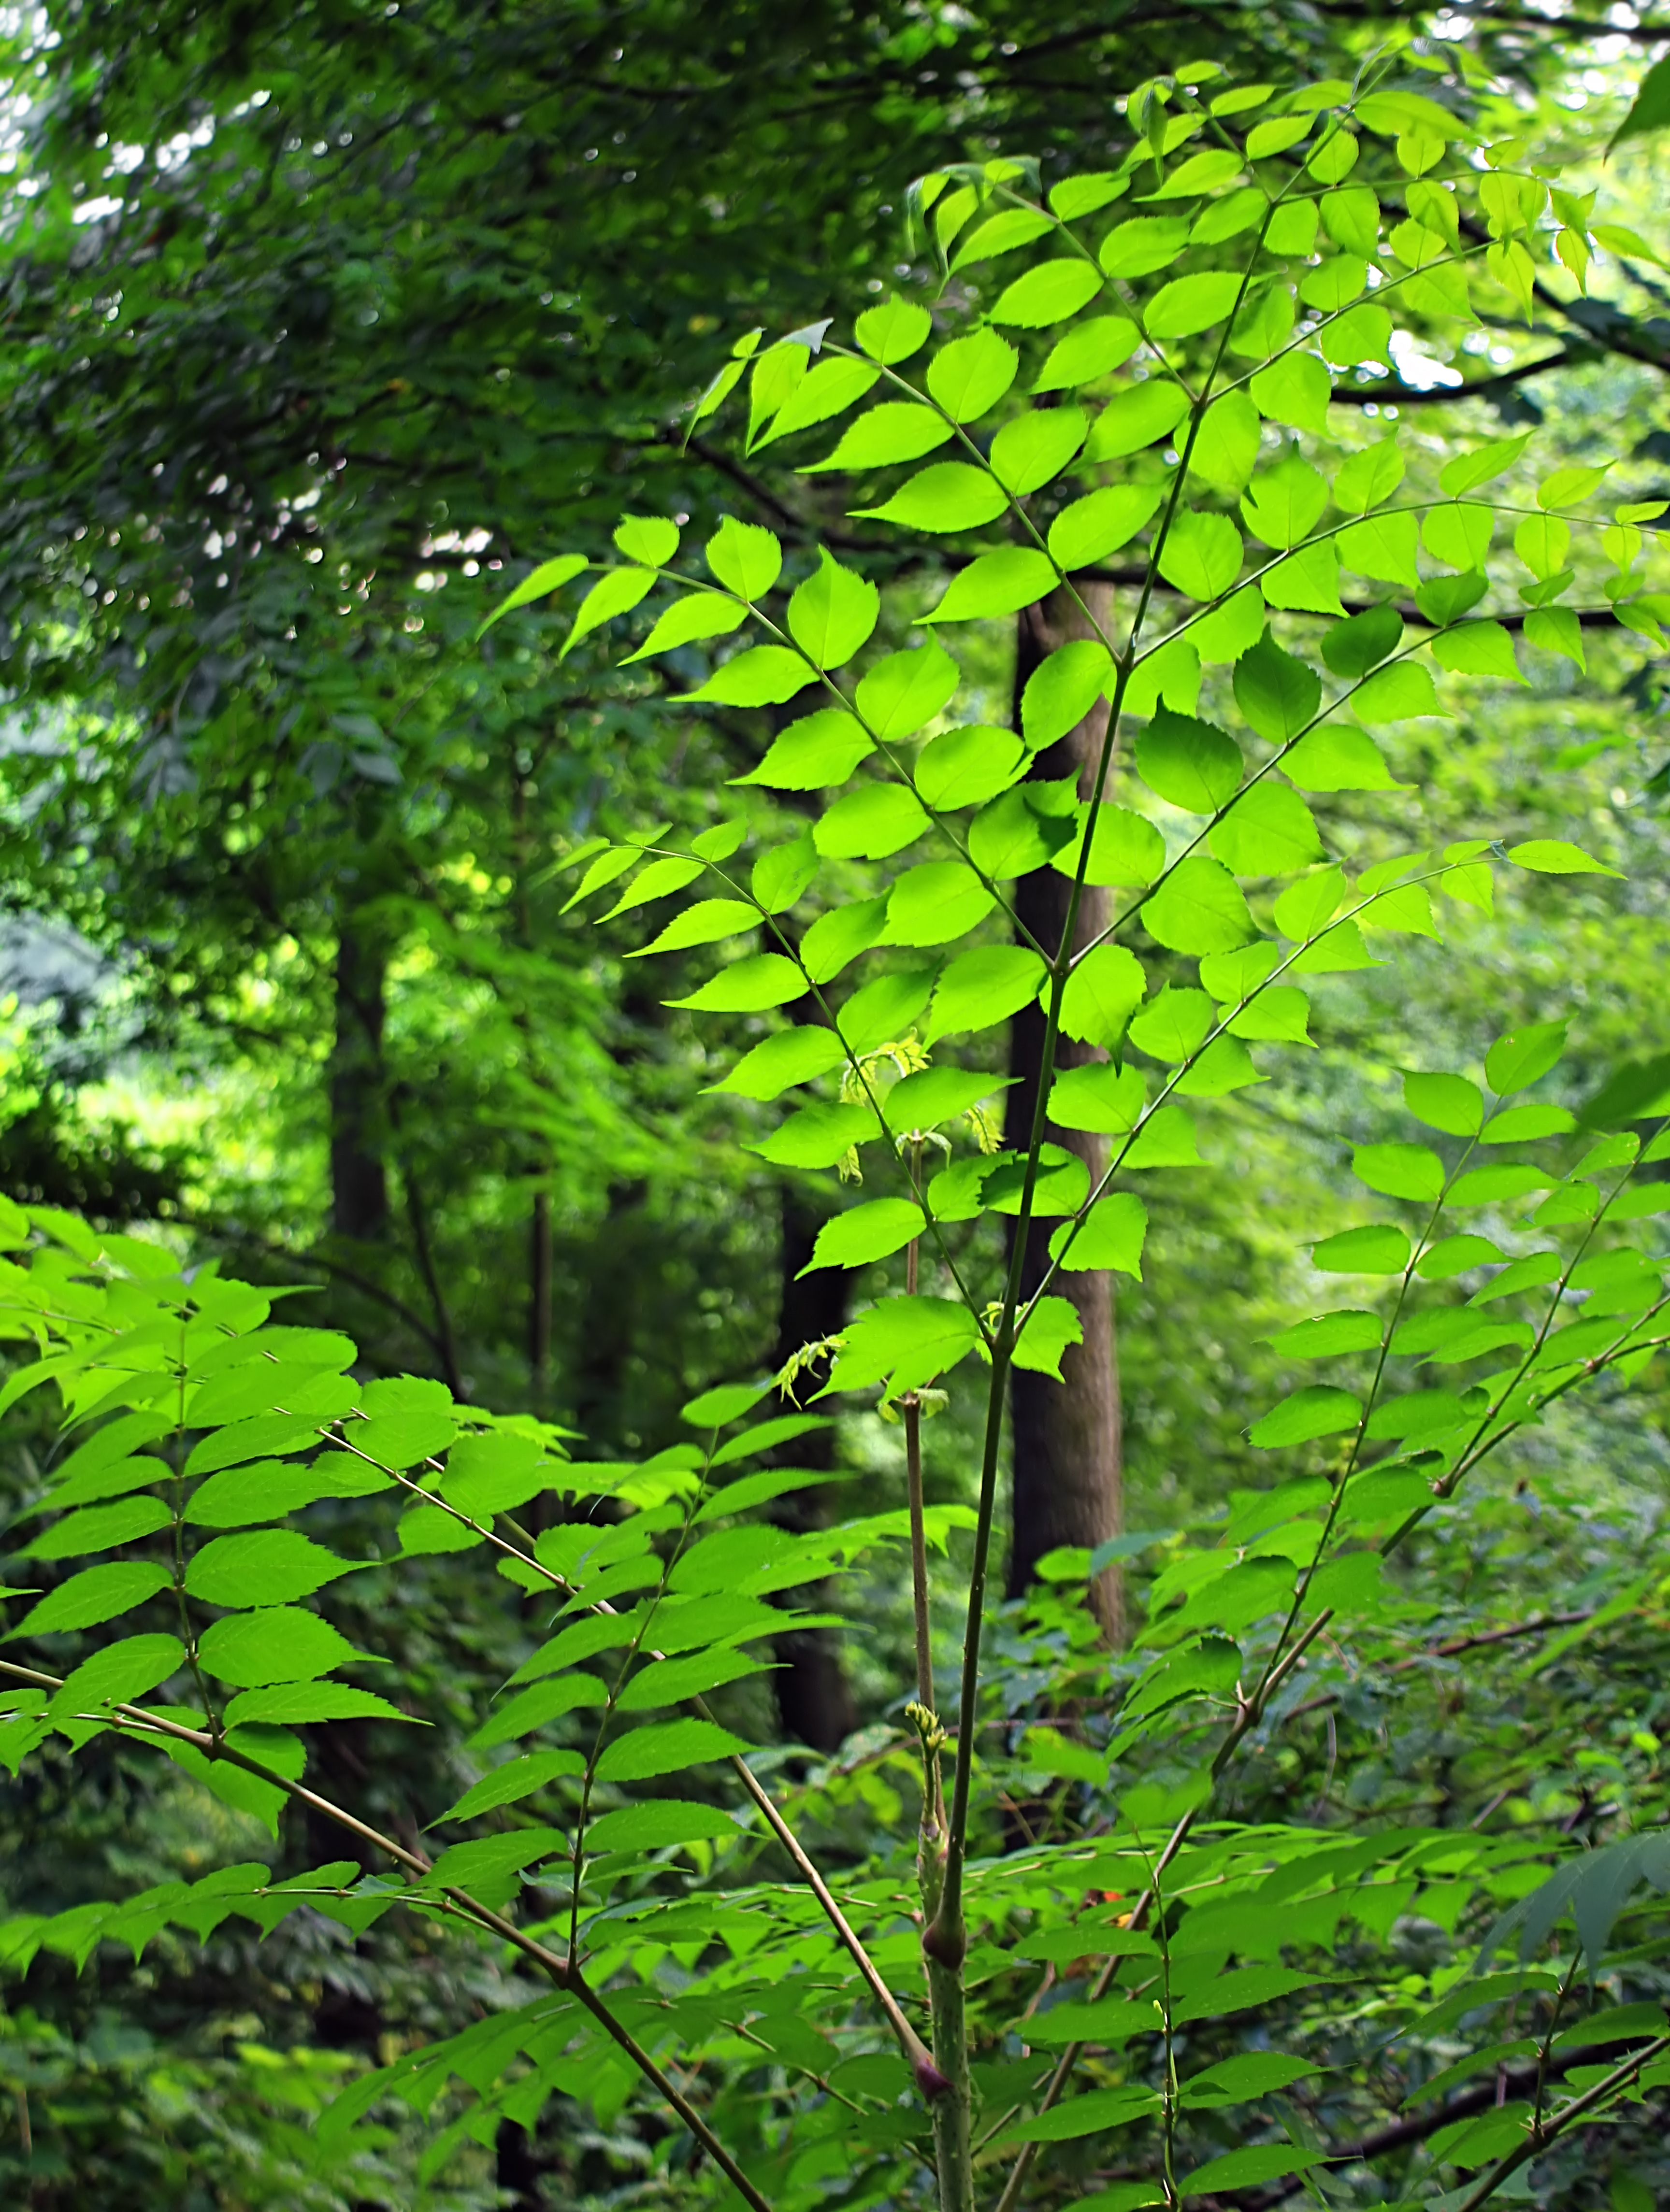
tree, nature, forest, branch, plant, hiking, sunlight, leaf, flower, summer, green, jungle, autumn, botany, flora, fern, trees, creativecommons, vegetation, rainforest, deciduous, undergrowth, saplings, pennsylvania, lancastercounty, woodland, habitat, ecosystem, biome, old growth forest, natural environment, plant stem, woody plant, land plant, ferns and horsetails, vascular plant